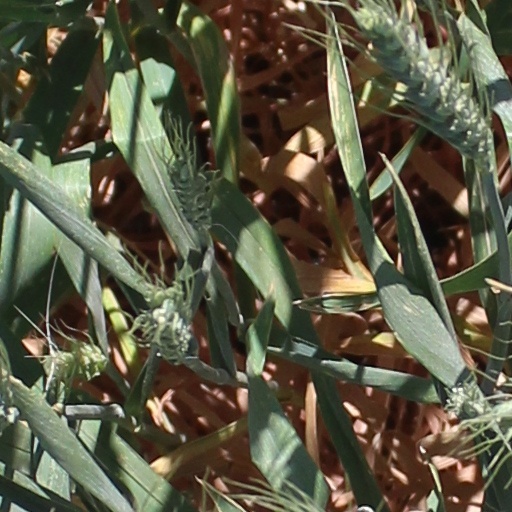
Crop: wheat